RMAF Gong Kedak Air Base

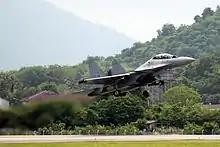
Sukhoi Su-30MKM was based in RMAF Gong Kedak.

The RMAF Gong Kedak existed before World War II where in the early 1960s, this airbase was used by the Royal Air Force for training and then in the 1970s until 1989, the airbase was used by the Malaysian Armed Forces as a training area especially for parachute training. To strengthen national defense, especially the RMAF, the government has decided to develop RMAF Gong Kedak and for this purpose, the government started the land acquisition process for the construction of RMAF Gong Kedak in 1981. Now it is known as "The Home of the Flankers", as the Sukhoi Su-30MKM of 12 Squadron is based there. ATSC Sukhoi Technical Centre also located here to provide maintenance for Sukhoi Su-30MKM.